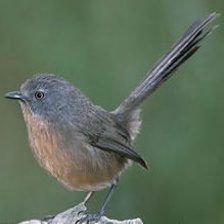
Species: WRENTIT
Scientific name: CHAMAEA FASCIATA